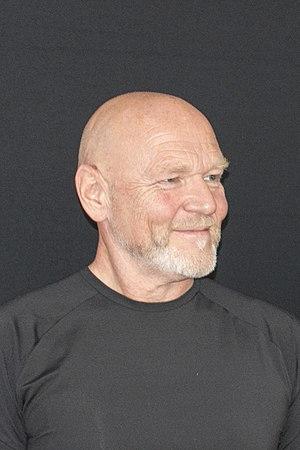
Marek Vašut, né le 5 mai 1960 à Prague, est un acteur tchèque.